C&O desk

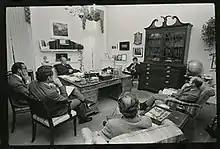
Gerald Ford sits behind the C&O desk in the Oval Office Study during a meeting with Frank Zarb, Charles W. Robinson, Alan Greenspan, James M. Cannon, and Brent Scowcroft.

During the 1950s the new headquarters of the United States Department of State were planned and constructed at what is now called the Harry S Truman Building. Clement Conger, then an Assistant Chief of Protocol, recommended that a large area of the building be set aside for Diplomatic Reception Rooms as hotels and clubs had to be used for entertaining and receptions by the Vice President and Cabinet members as they could not use the spaces in the White House.